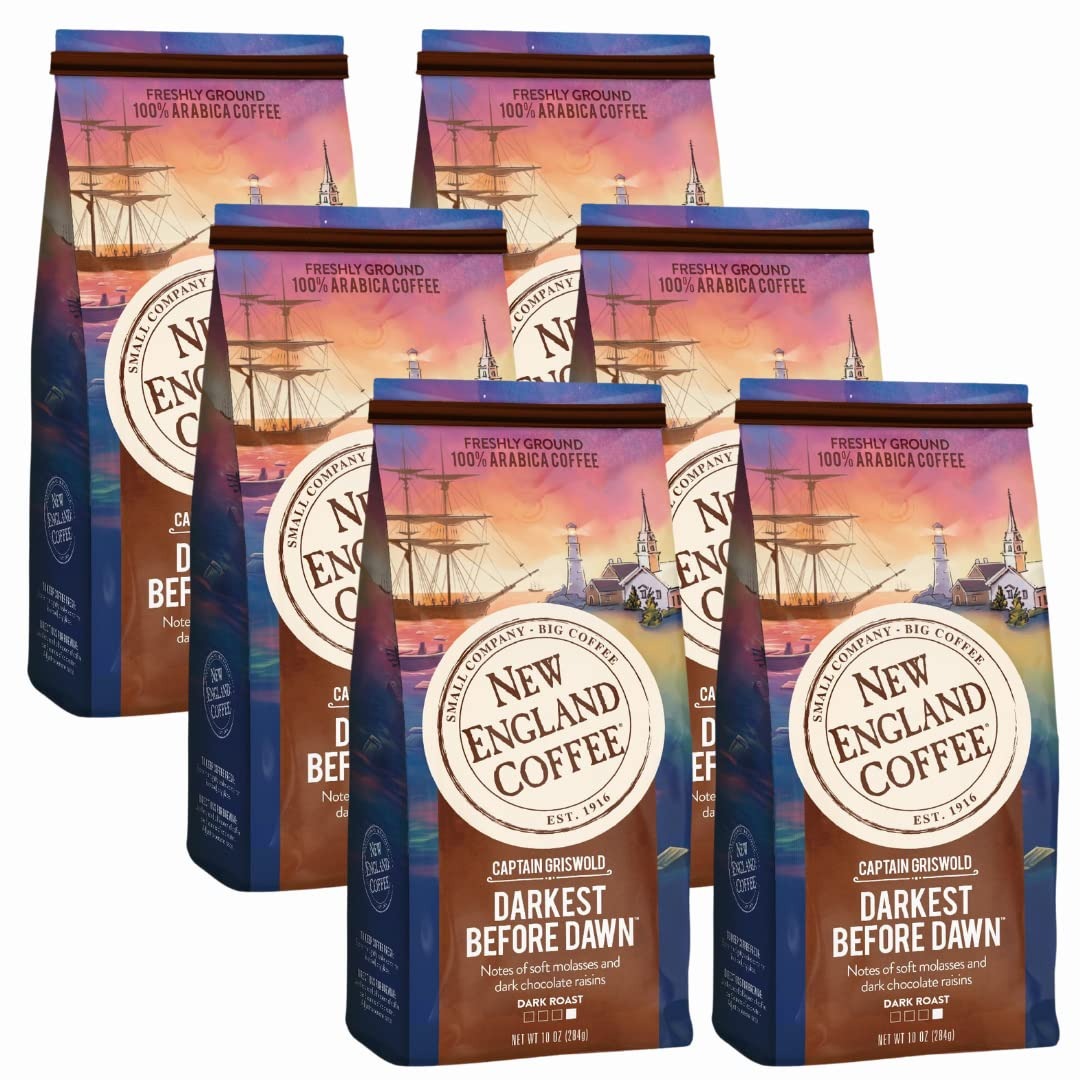
Item Name: New England Coffee Darkest Before Dawn Dark Roast Ground Coffee, 10oz Bag (Pack of 6)
Bullet Point 1: Indulge in the rich flavor of New England Coffee Darkest Before Dawn Dark Roast Ground Coffee, with notes of molasses and dark chocolate raisins, creating a perfect blend to start a flavor revolution
Bullet Point 2: Savor 100+ years of consistent taste, quality, and passion with our bold dark roast ground coffee, made from 100% Arabica beans and sourced from the finest coffee growing regions in the world
Bullet Point 3: The Essence of New England's coffee loving culture, captured in every cup – with a blend of flavors and aromas as rich and flavorful as the dark roast coffee inspired by Captain Griswold
Bullet Point 4: Awaken your revolutionary spirit with the rich, bold, and smooth taste of our Darkest Before Dawn blend, perfect for any time of day
Bullet Point 5: As a family-owned business since 1916, we're dedicated to small-batch roasting and capturing the spirit of New England in every cup
Value: 60.0
Unit: Ounce

Price: 47.955